Sisters of the Immaculate Heart of Mary

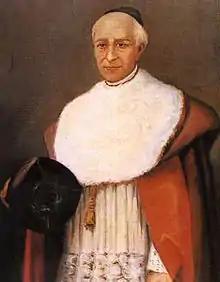
Fr. Joaquin Masmitjá

Joaquim Masmitjà was born in the Catalan city of Olot (Spain) on December 29, 1808, the fourth child of Francesc and Maria Gracia. He entered the minor seminary for the Diocese of Girona and then went on to get degrees in canon and civil law. Masmitjà, who was greatly devoted to the Blessed Virgin under the titles of the Immaculate Heart of Mary and the Sorrowful Mother, was ordained a priest on February 22, 1834.